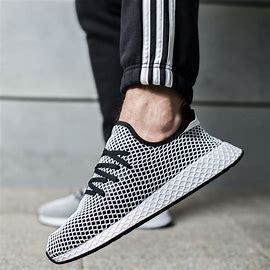
Brand: Adidas
Model: Deerupt